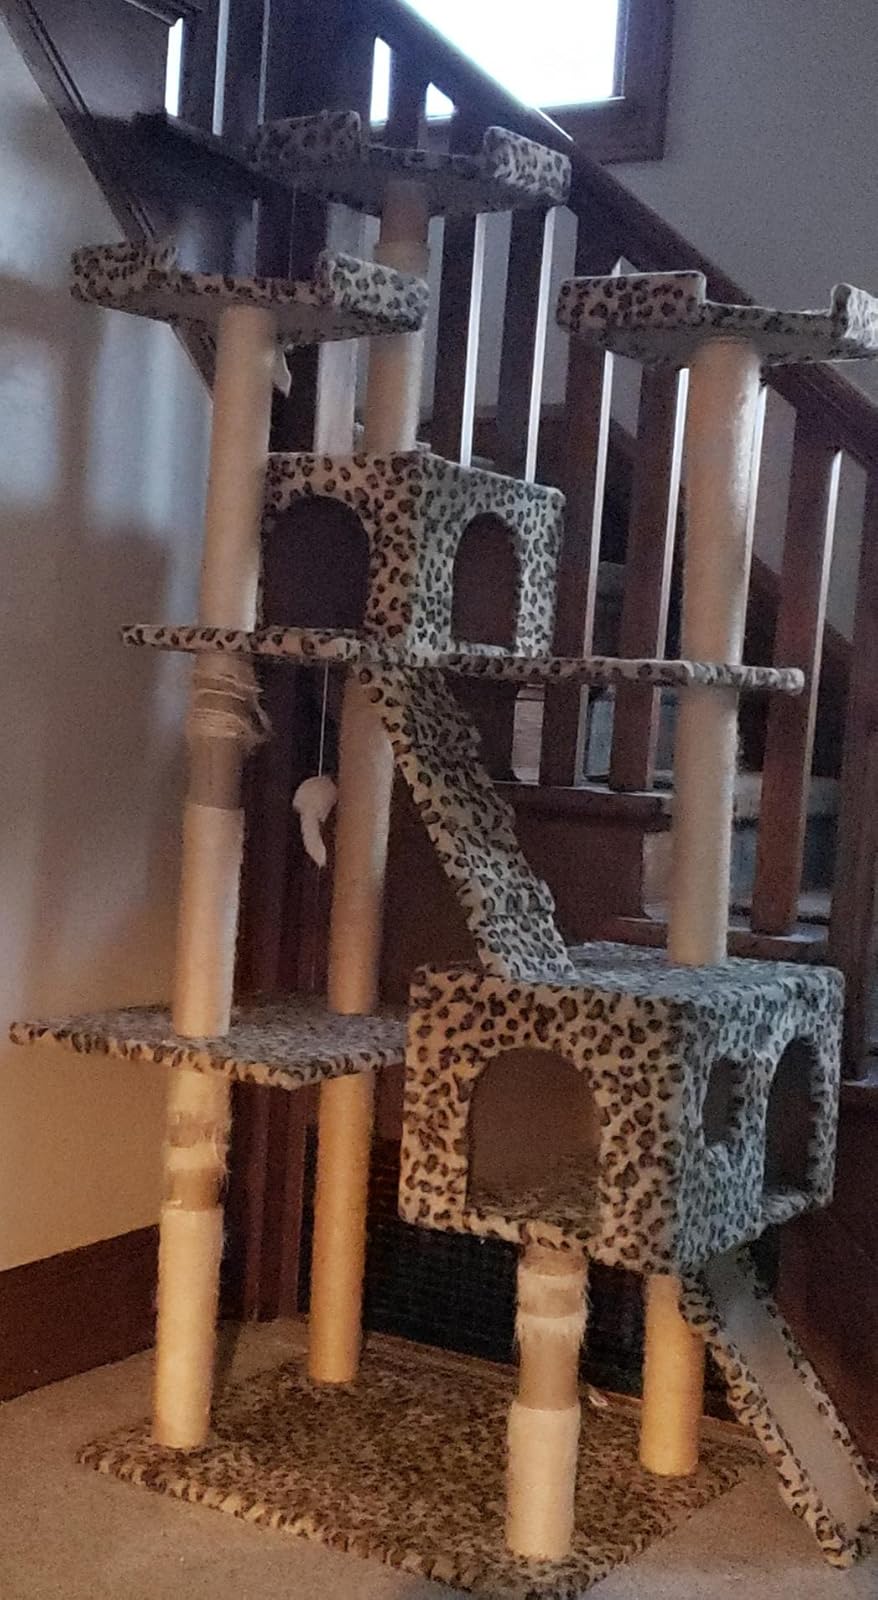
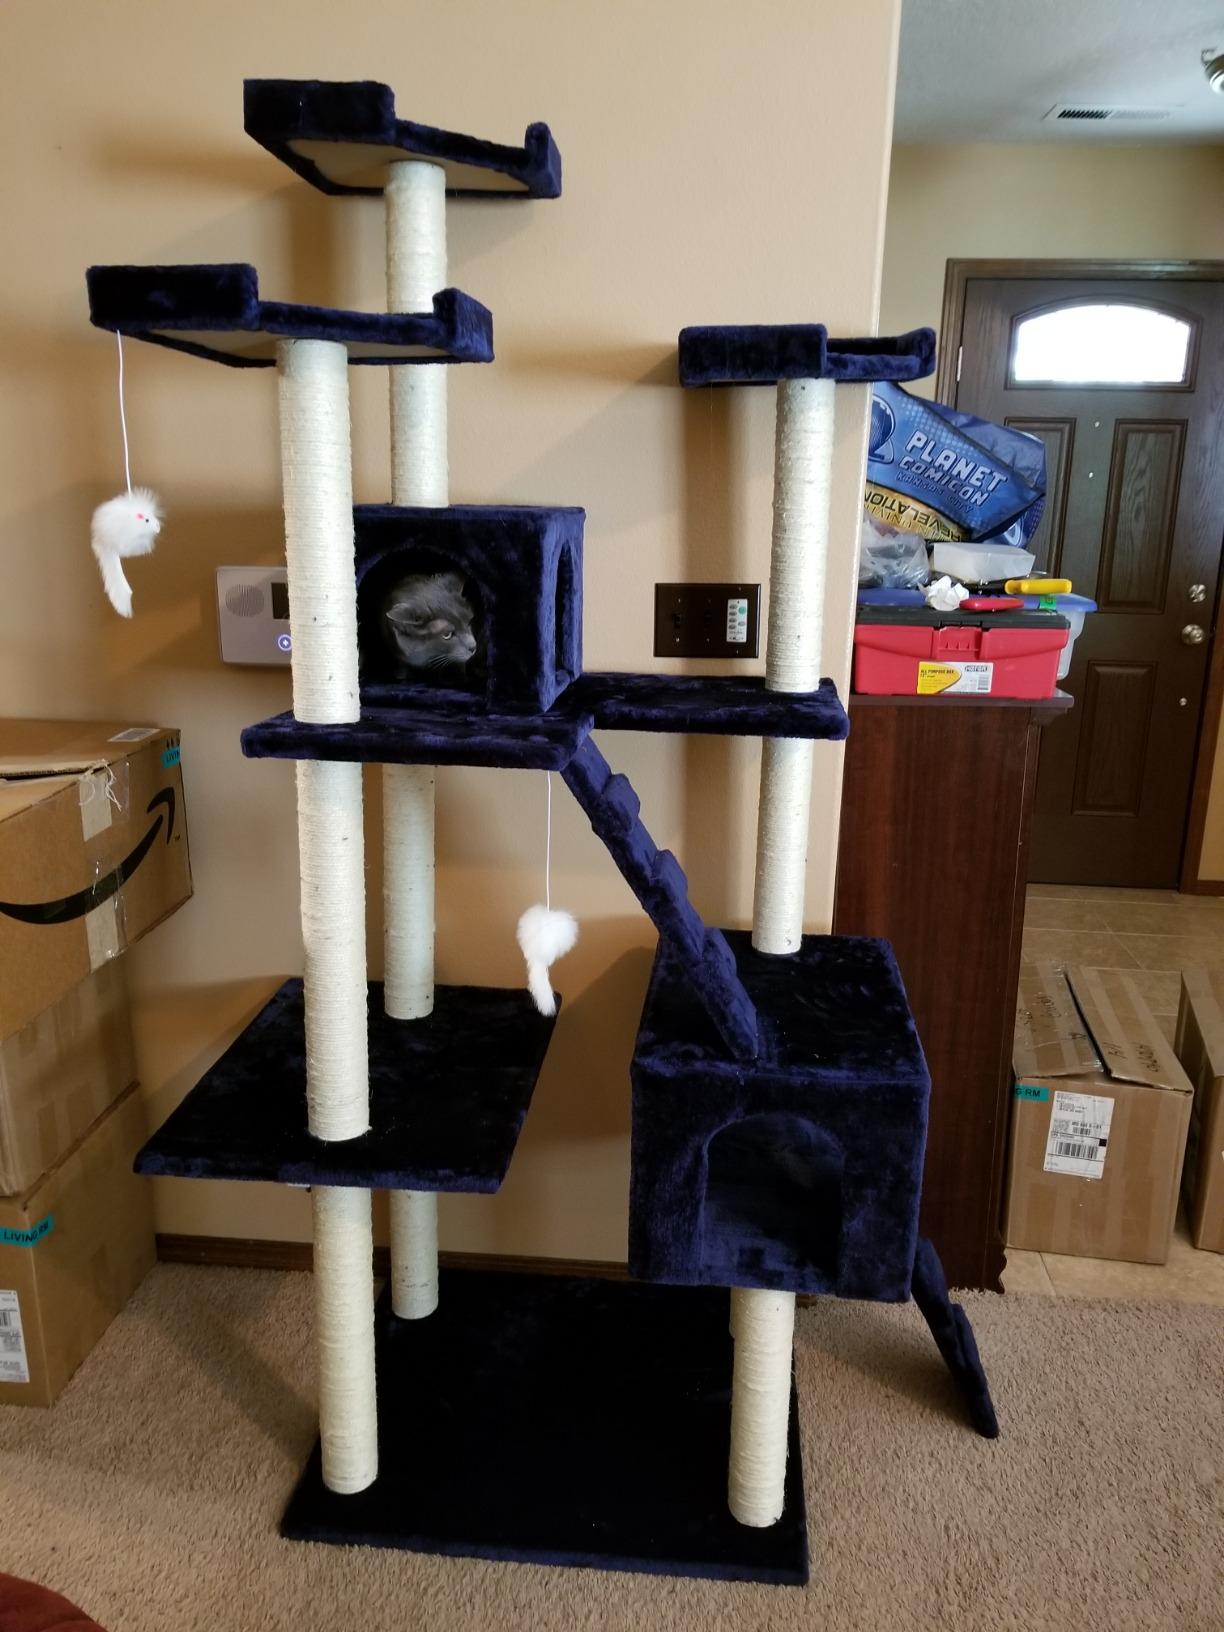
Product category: items_cat tree
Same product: no